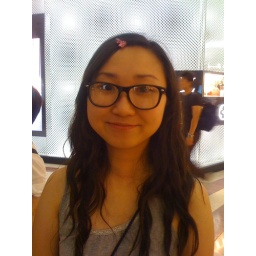
Brother bought a pair of silly glasses in Petronas twin towers